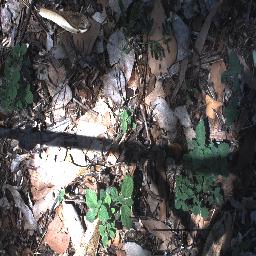
Label: negative